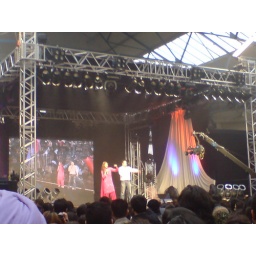
The chick in the pink Punjabi dress is some famous actress, the idiot in white was some... idiot.